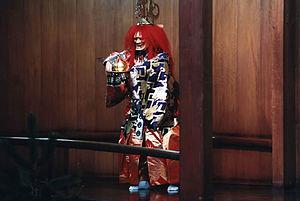
Le théâtre nô ou noh est un des styles traditionnels du théâtre japonais venant d'une conception religieuse et aristocratique de la vie. Le nô allie des chroniques en vers à des pantomimes dansées. Arborant des costumes somptueux et des masques spécifiques, les acteurs jouent essentiellement pour les shoguns et les samouraïs. Le théâtre nô est composé de drames lyriques des XIVᵉ et XVᵉ siècles, au jeu dépouillé et codifié. Ces acteurs sont accompagnés par un petit orchestre et un chœur. Leur gestuelle est stylisée autant que la parole qui semble chantée.
Le théâtre japonais, qui se forme au cours du XIVᵉ siècle mais hérite de plusieurs siècles de danses rituelles et de spectacles de divertissement variés, se caractérise par un répertoire fortement ancré dans la littérature et par une forte tendance à la stylisation et à la recherche d’esthétisme.
Le Hōgon-ji se trouve sur l'île Chikubu dans la préfecture de Shiga au Japon. Il fait partie du complexe d'un temple situé sur l'île. C'est un temple bouddhiste consacré à la déesse Benzaiten. Il aurait été construit en 724 à la demande de l'empereur Shomu. Le temple a été reconstruit plusieurs fois au fil des ans, avec une reconstruction majeure vers 1602 par les fonctionnaires de la cour japonaise Toyotomi Hideyori et Toyotomi Hideyoshi. L'architecture du temple semble être de style Amida. La porte du temple est à l'origine celle du sanctuaire Toyokuni à Kyoto, mais a été déplacée à l'île Chikubu pendant les travaux de rénovation en 1602. Les motifs sur la porte du temple présentent des caractéristiques qui rappellent l'époque Azuchi Momoyama.